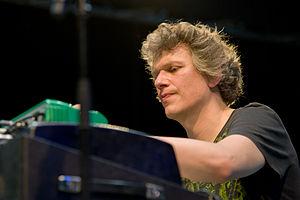
Jozef Dumoulin est un claviériste de jazz belge né en 1975 à Izegem dans la commune de Ingelmunster, en Flandre-Occidentale.